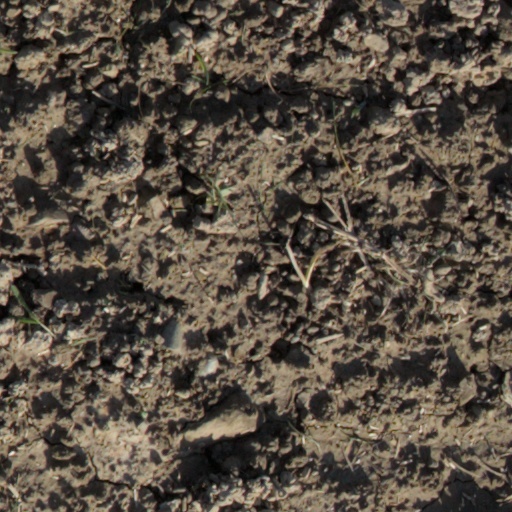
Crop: wheat